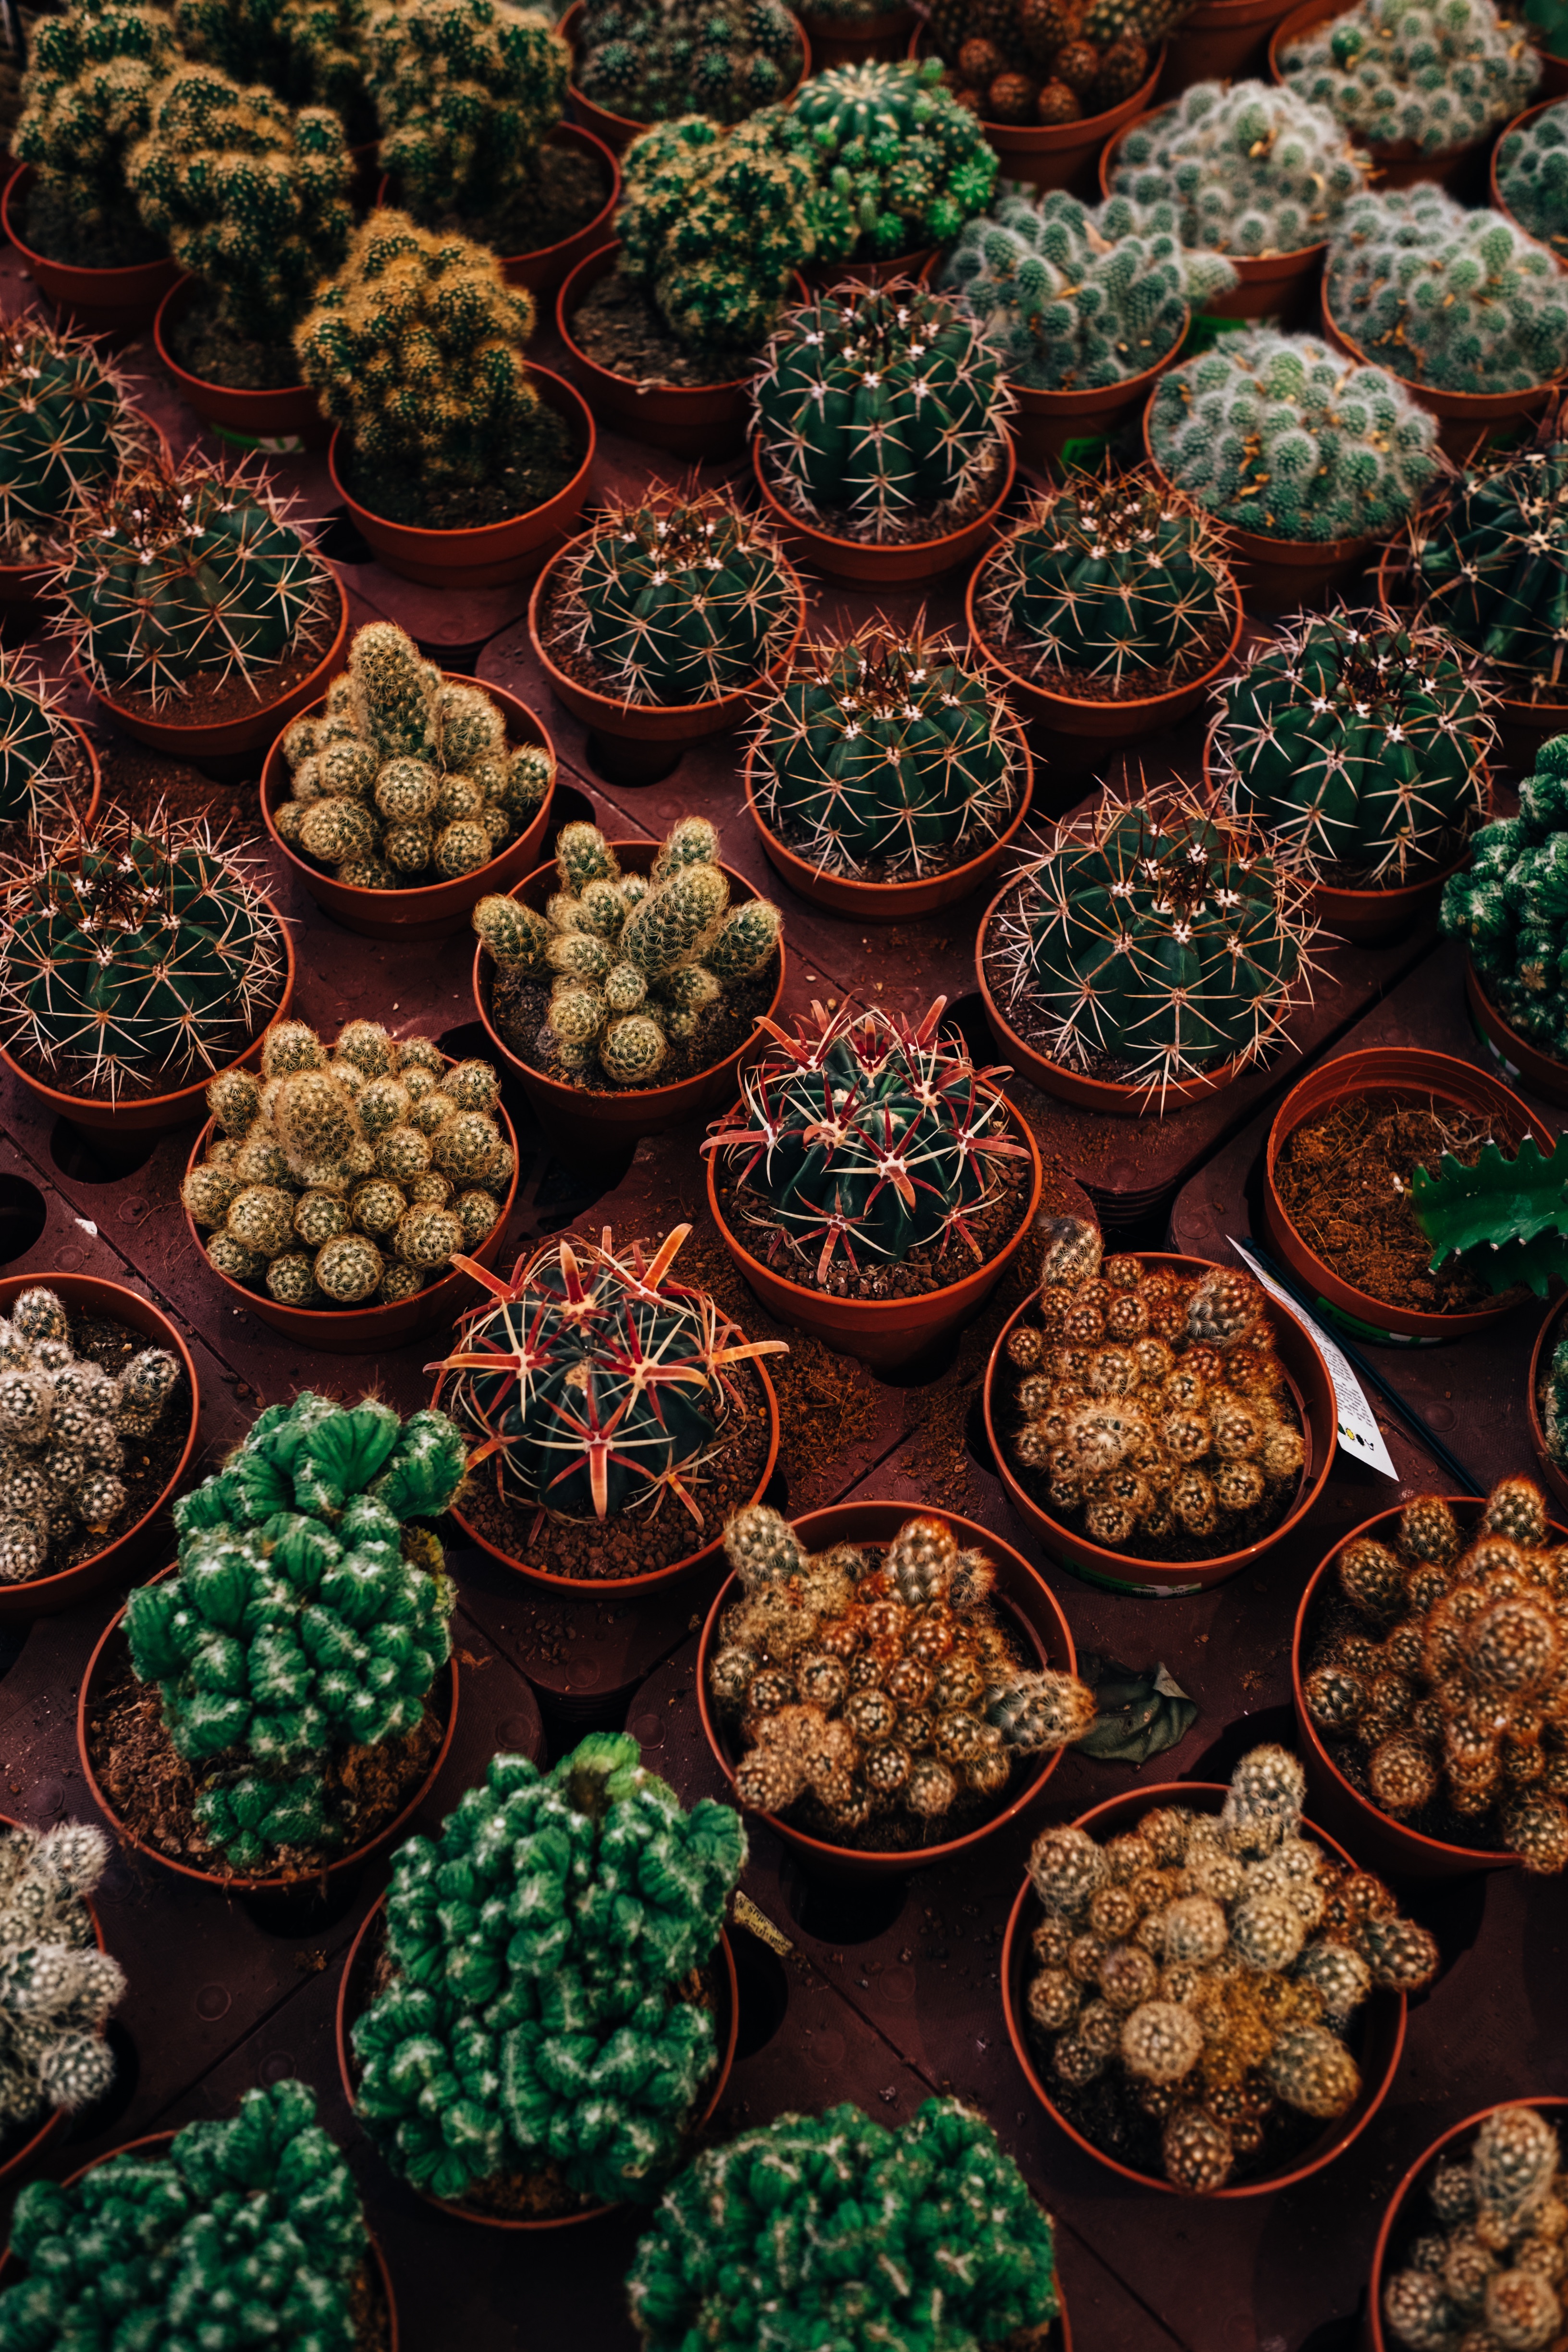
cactus, plant, flower, soil, botany, flowering plant, land plant